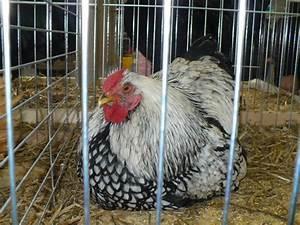
chicken